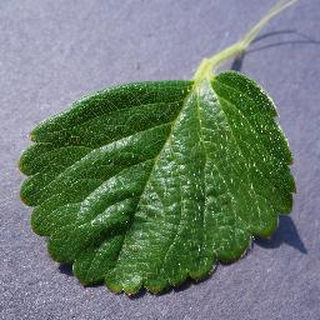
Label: healthy_strawberry